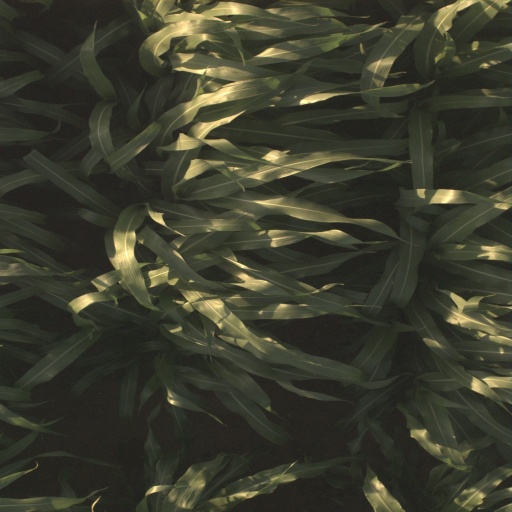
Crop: sorghum